Carter Roy

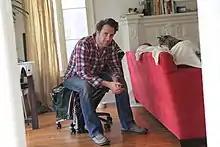

Carter Roy moved to New York City in September 2001. While studying improv at Upright Citizens Brigade he joined the cast of the sketch group Assorted States and Clean Living, which included Jack McBrayer and Lennon Parnham. Manhattan Theatre Club invited him to be a part of their in-house reading series, which included reads with the likes of Christopher Walken, Martin Short, Jeff Daniels and Marcia Gay Harden, which led to him being cast in MTC's Broadway production of Translations. In 2002, Roy received critical acclaim for his portrayal of John Cusack, the central narrator in "Who Killed Woody Allen?"